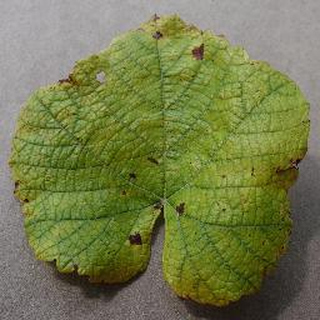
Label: grape_leaf_blight